Poi definitions

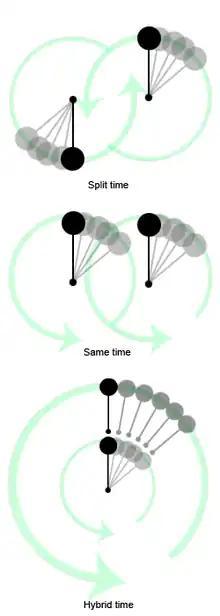
Fig.1-Poi Timings

Timing and Direction is a concept used by poi spinners to refer to how the props and hands move in relation to each other. There are currently four major categories of timing and direction that prop movements commonly fall into. These categories are: